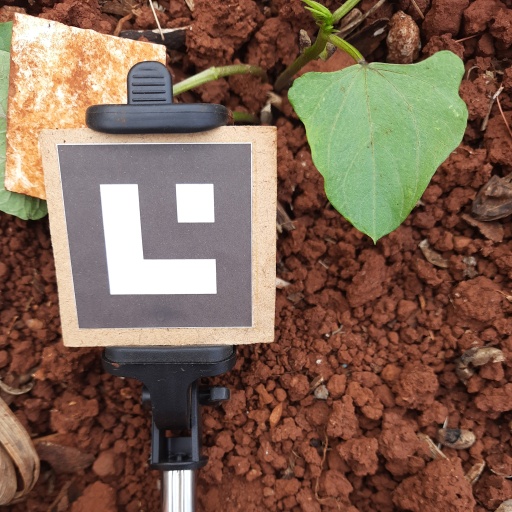
Observations: wavy surface, no eating holes, under shade